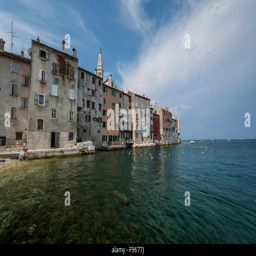
a city is a town situated located on the western coast